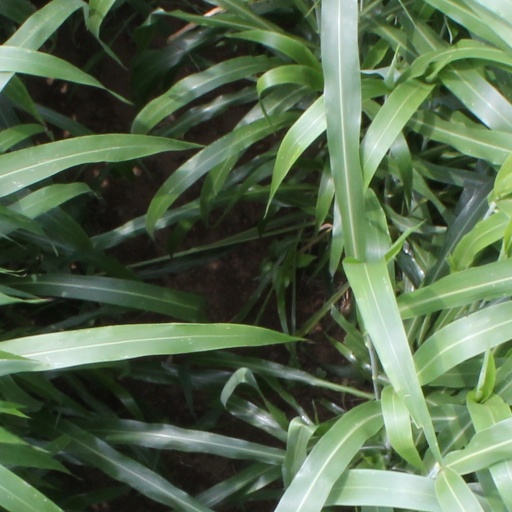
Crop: sorghum